Columbus and Chattahoochee Railroad

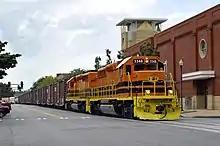
CCH 3348 Broadway9thst 2254

Originally, there were only two locomotives on the roster for Columbus and Chattahoochee Railroad, the CHH 3348 and 3349. (EMD SD40-2s) The other 4-axle power provided were rostered to other G&W companies and have been rotated between sister companies as the demand allows.